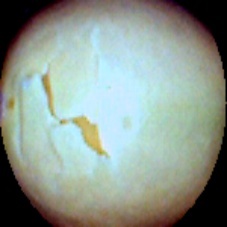
Label: Skin-damaged